Ragnar Klavan

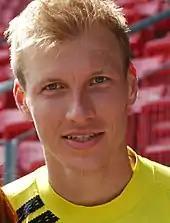
Klavan with AZ in 2011

On 27 January 2009, Klavan joined AZ on loan until the end of the 2008–09 season with an option to sign permanently. He made his debut for the club on 4 February 2009, in a 1–0 home victory over Roda JC when he came on as a 60th-minute substitute for Kees Luijckx. On 14 February, Klavan signed a four-year contract, keeping him with AZ until June 2013. Klavan won the Eredivisie title in the 2008–09 season.